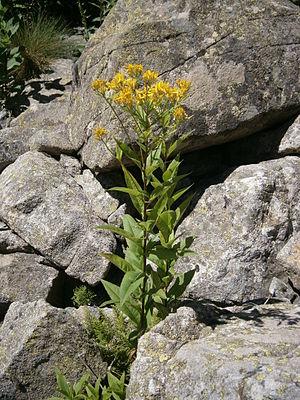
Le Séneçon hercynien, également appelé Séneçon du Harz, est une espèce de plante herbacée de la famille des Asteraceae.